Elevation (liturgy)

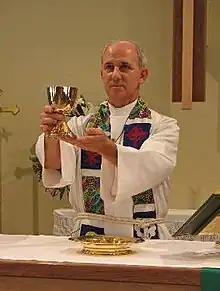
A Lutheran priest elevating the wine in the Divine Service

A more ancient elevation of Host and Chalice occurs in the Mass of the Roman Rite while the priest speaks the concluding doxology of the Eucharistic Prayer: (Through him, and with him, and in him, O God, almighty Father, in the unity of the Holy Spirit, all glory and honour is yours, for ever and ever).